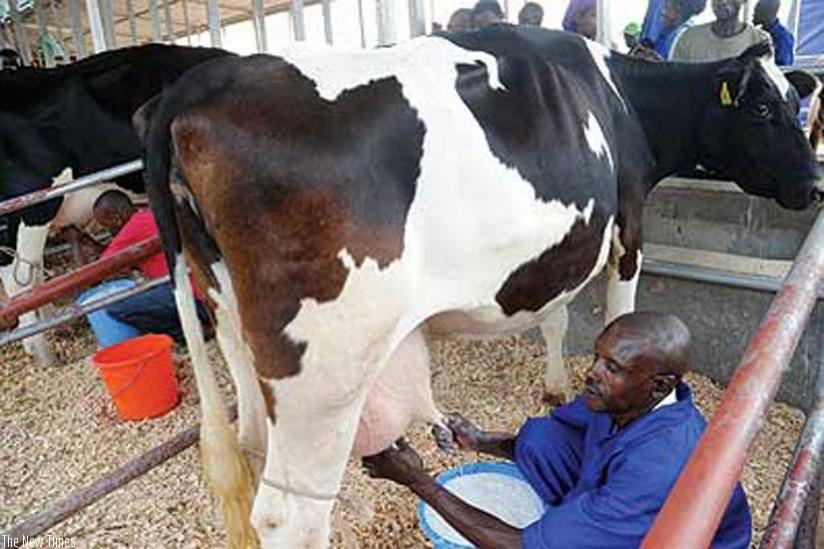
Mkulima aliyeketi ndani ya zizi huku amefunga ng'ombe mguu na kamba, anamkamua na kutoa maziwa mengi. Imetiliwa kwa ndoo ya rangi ya buluu.